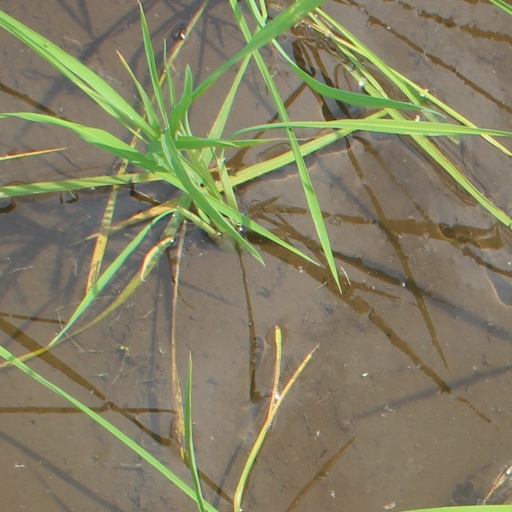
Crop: rice